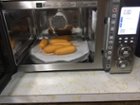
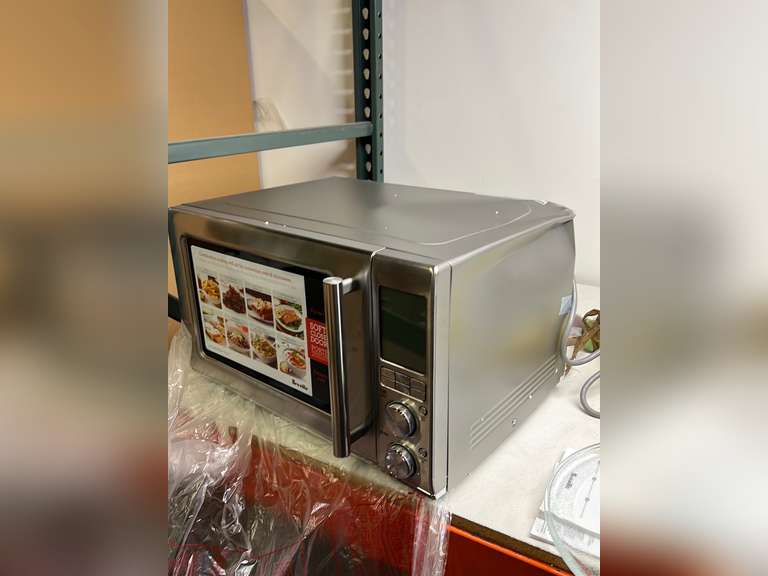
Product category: misc
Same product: yes